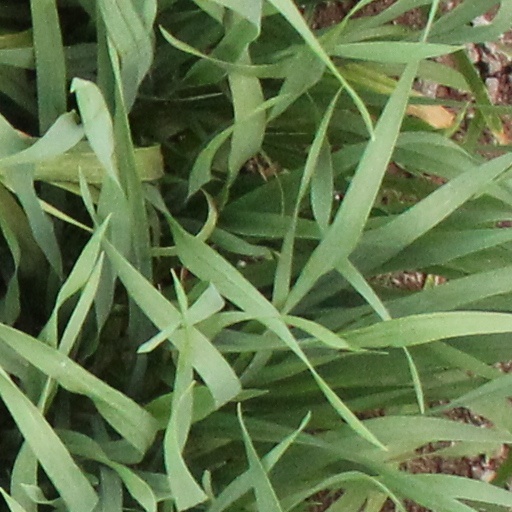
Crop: wheat